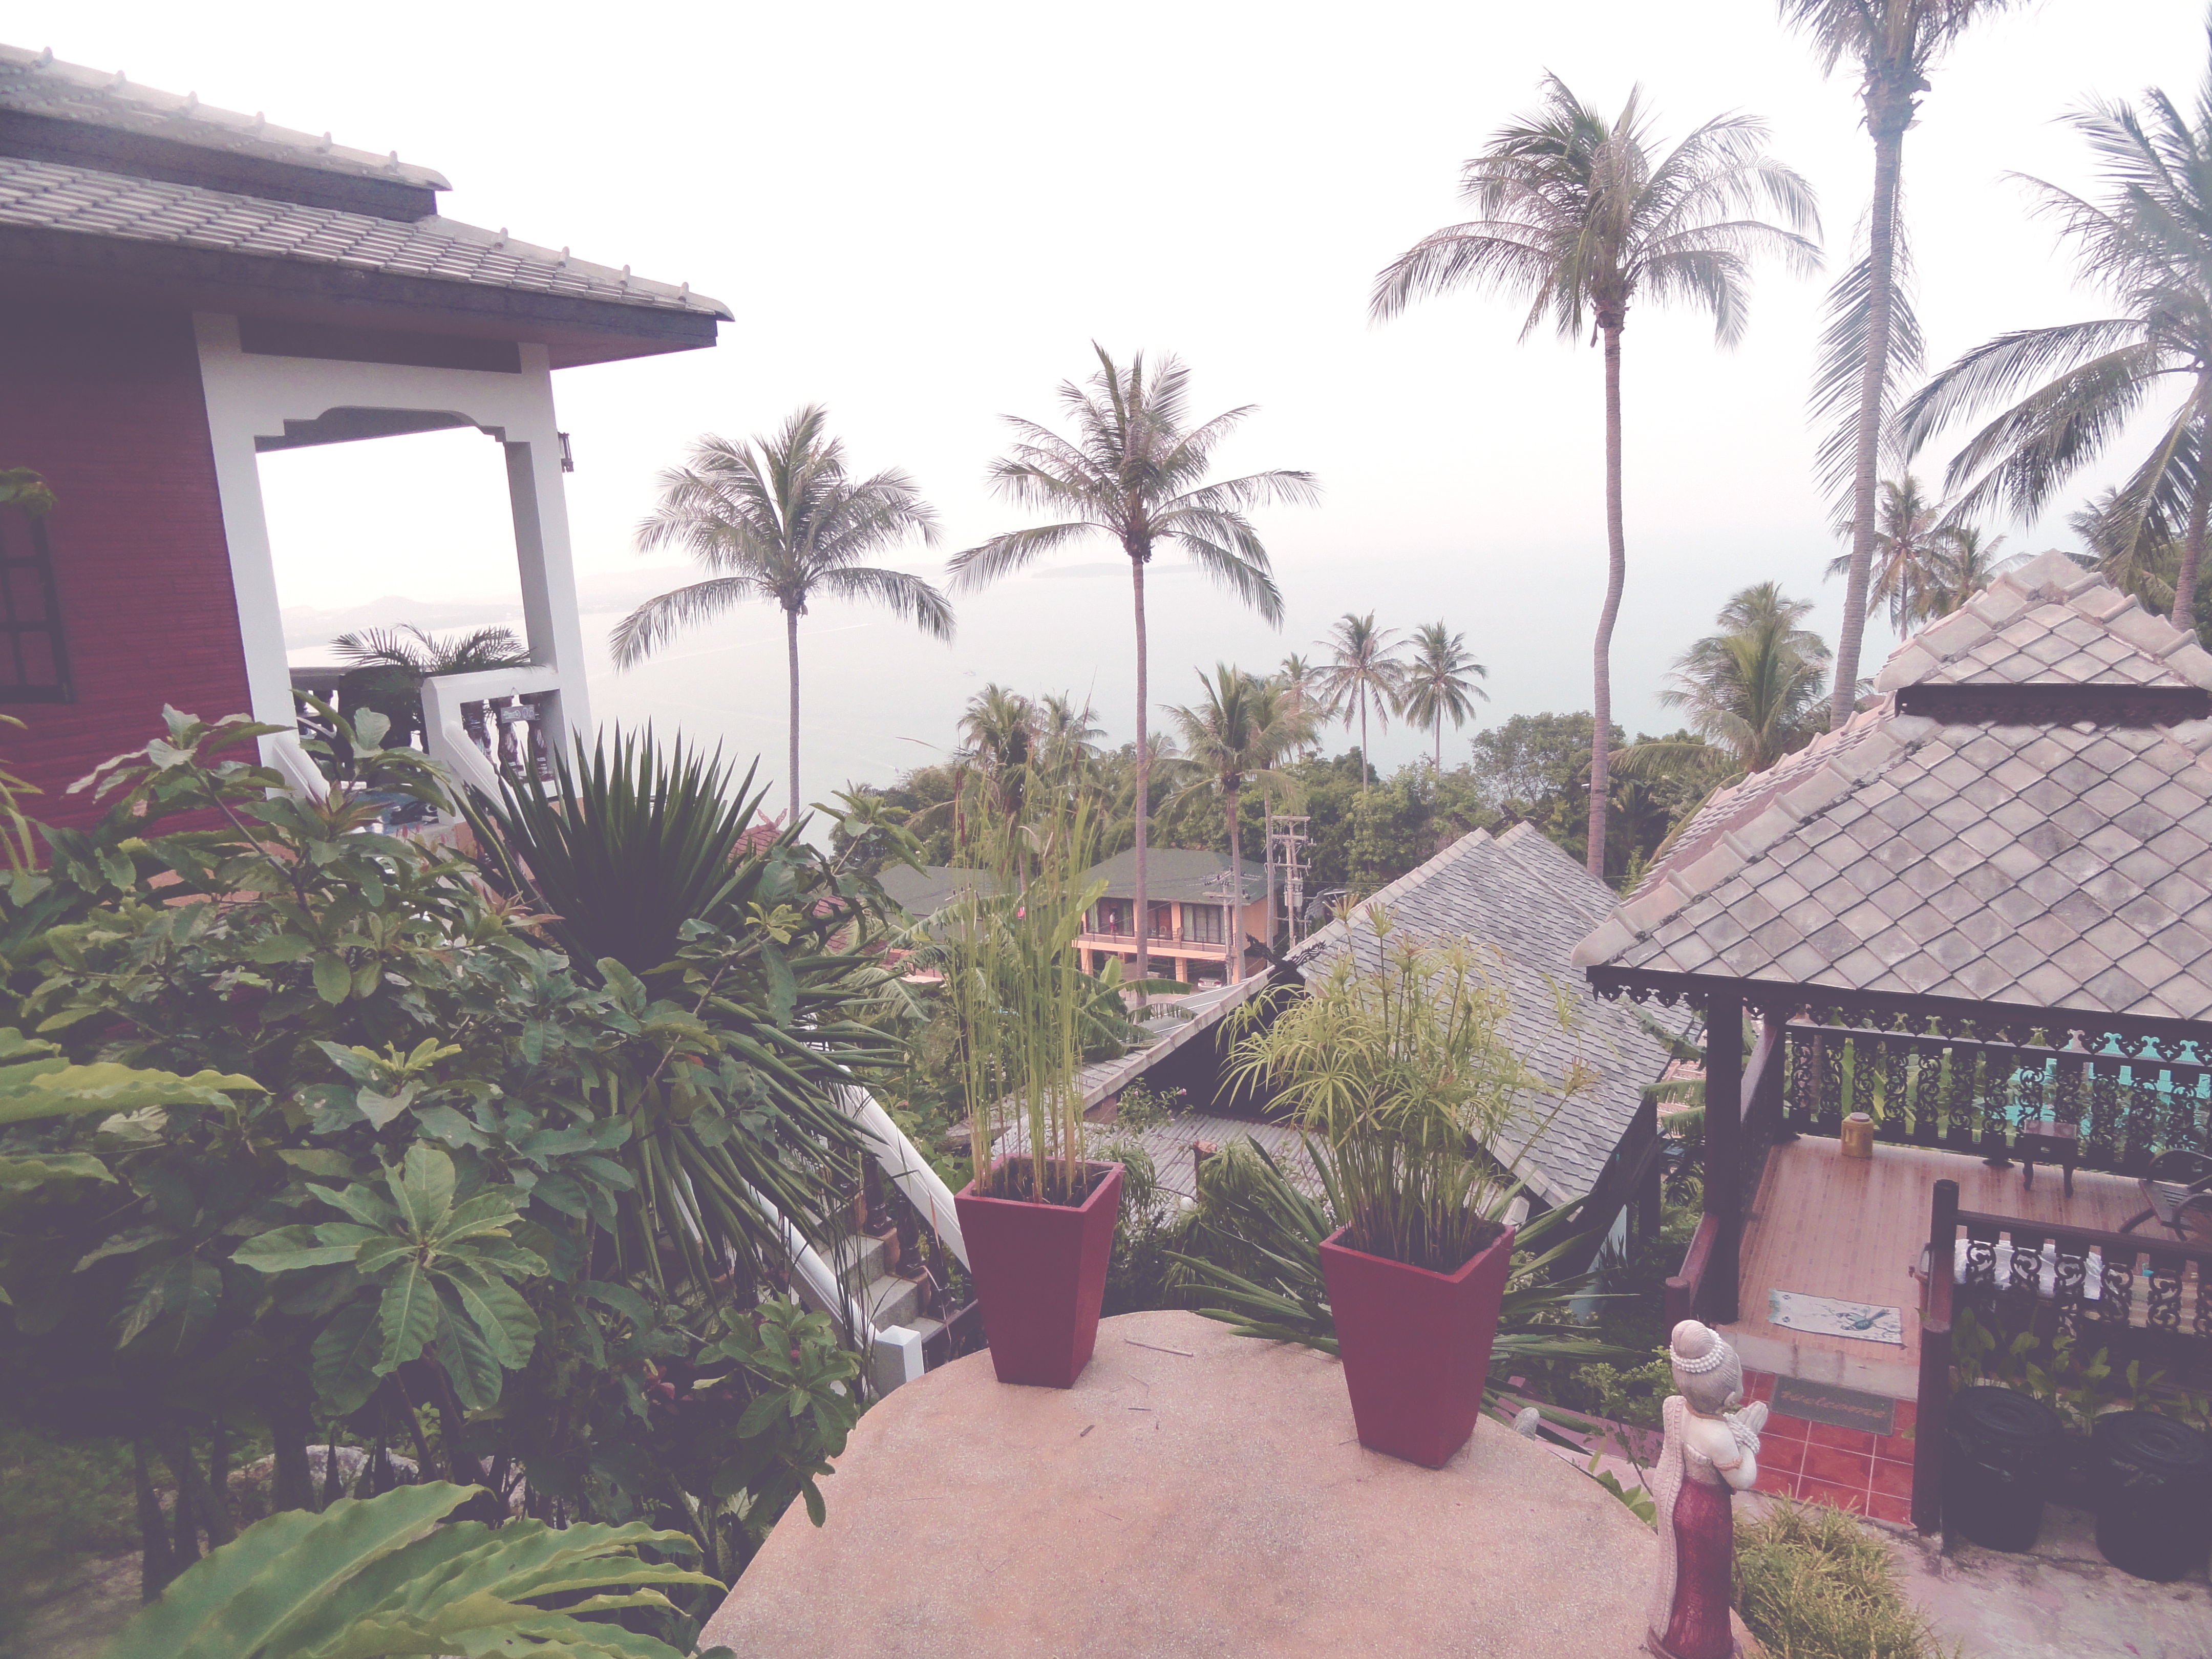
villa, mansion, home, village, cottage, property, resort, estate, hacienda, condominium, real estate, arecales